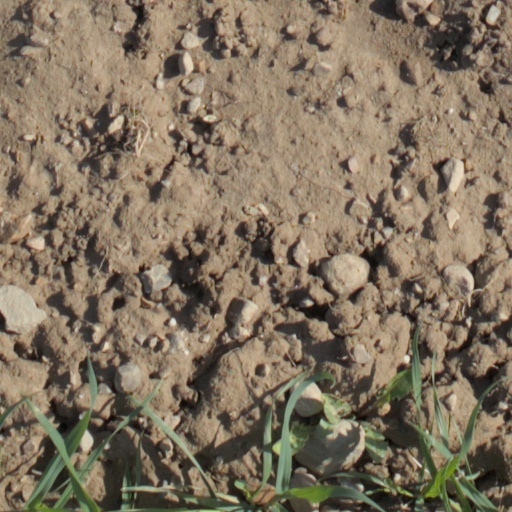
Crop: wheat